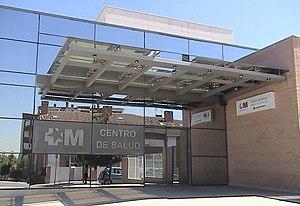
Alcalá de Henares est une commune espagnole, située dans la Communauté de Madrid.